2018 Mexico City ePrix

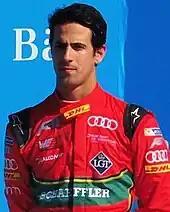
Lucas di Grassi "(pictured in 2017)" gained the most positions of anyone and took his first points of the season in ninth.

Di Grassi moved from 20th to 18th by the end of lap one while Evans gained three positions over the same distance. At the lap's conclusion, Rosenqvist led Turvey by eight-tenths of a second with Buemi third. Henceforth, Rosenqvist began to establish a small advantage over the rest of the field as drivers began to settle into a rhythm. Evans overtook Lotterer for eighth position on lap three, and Félix da Costa lost seventh two laps later to Vergne who passed Félix da Costa by putting him off the circuit at the entrance to turn six. Piquet used this to gain sixth. Di Grassi progressed through the field on the lap, passing Filippi into the first turn, a move that put the latter ran wide. This allowed Mortara to draw alongside Filippi on the inside. As the duo braked for the turn three chicane, both ran wide. Filippi drove across the chicane and stopped before rejoining the circuit. Mortara meanwhile drove across the kerbs to stay on the track. These events demoted Filippi behind Engel and Bird. Further ahead, Abt pressured Buemi as he momentarily could not affect a pass as Vergne was close behind.